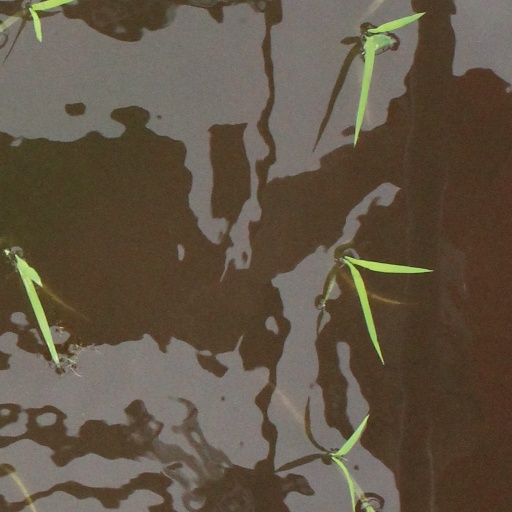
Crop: rice